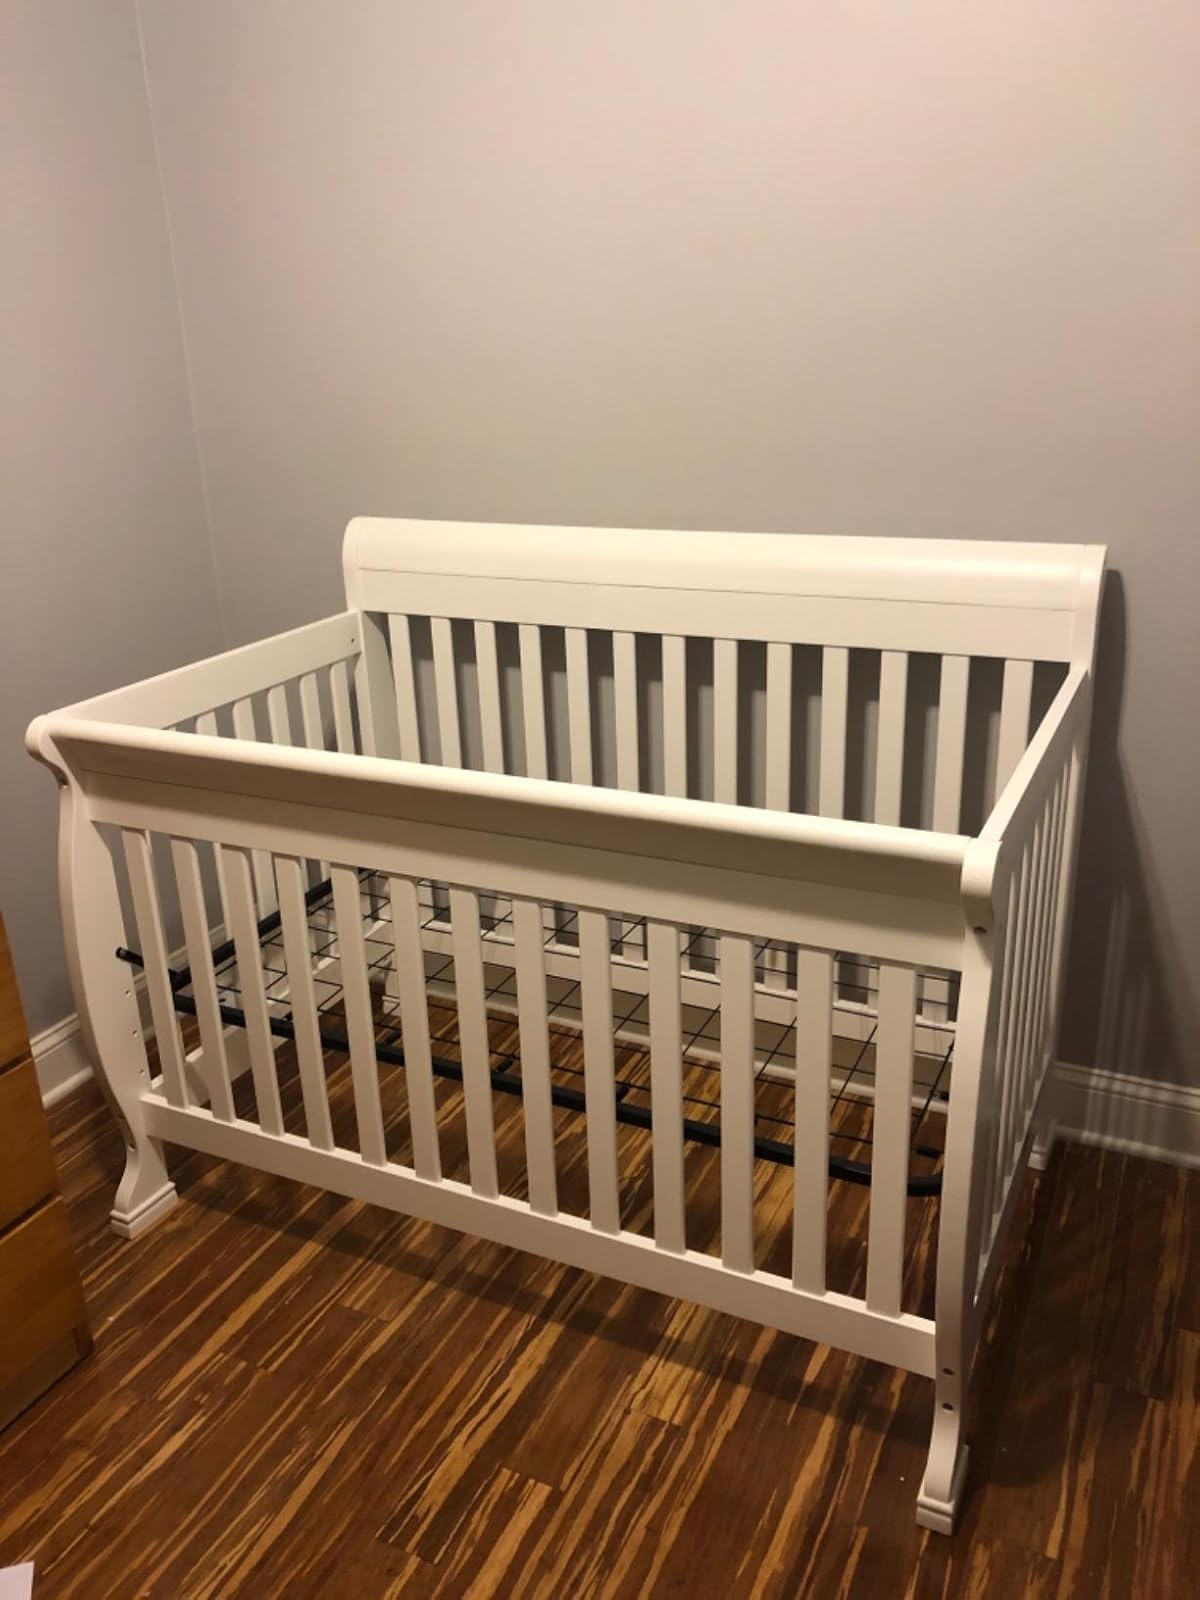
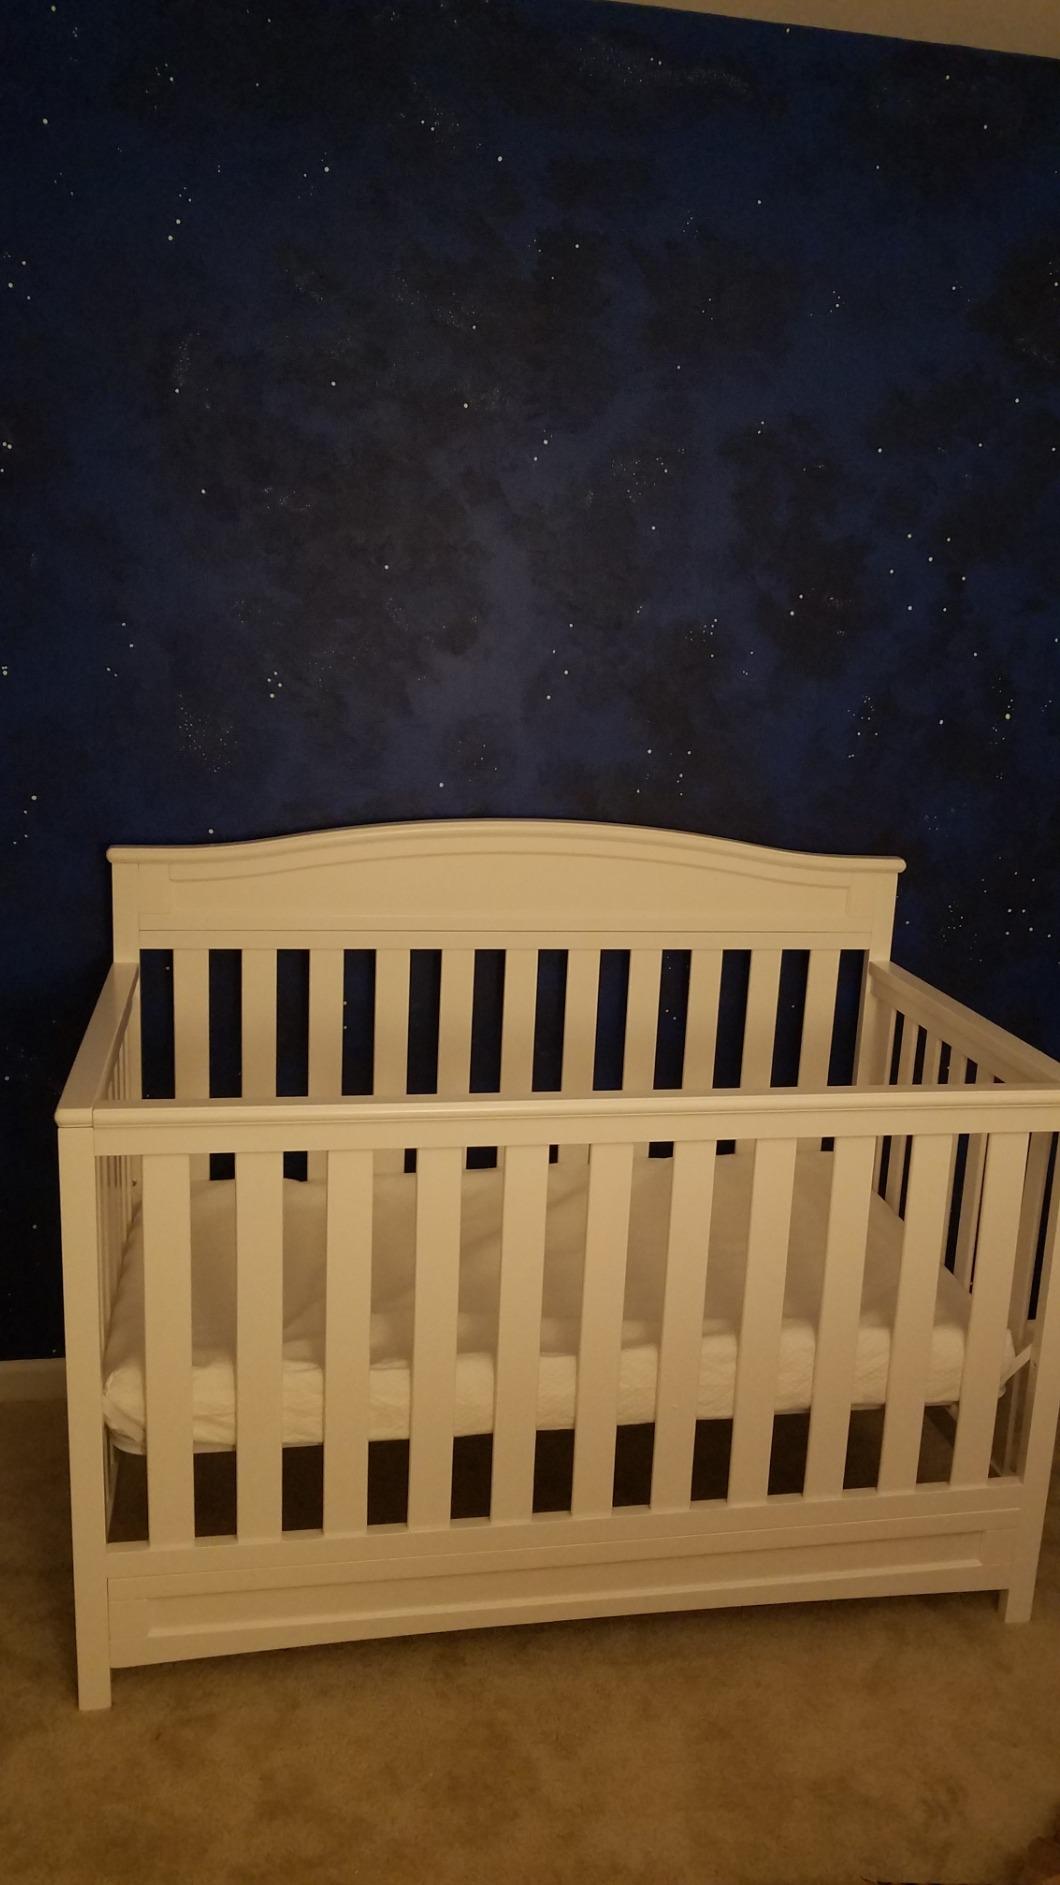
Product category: products_crib
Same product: no